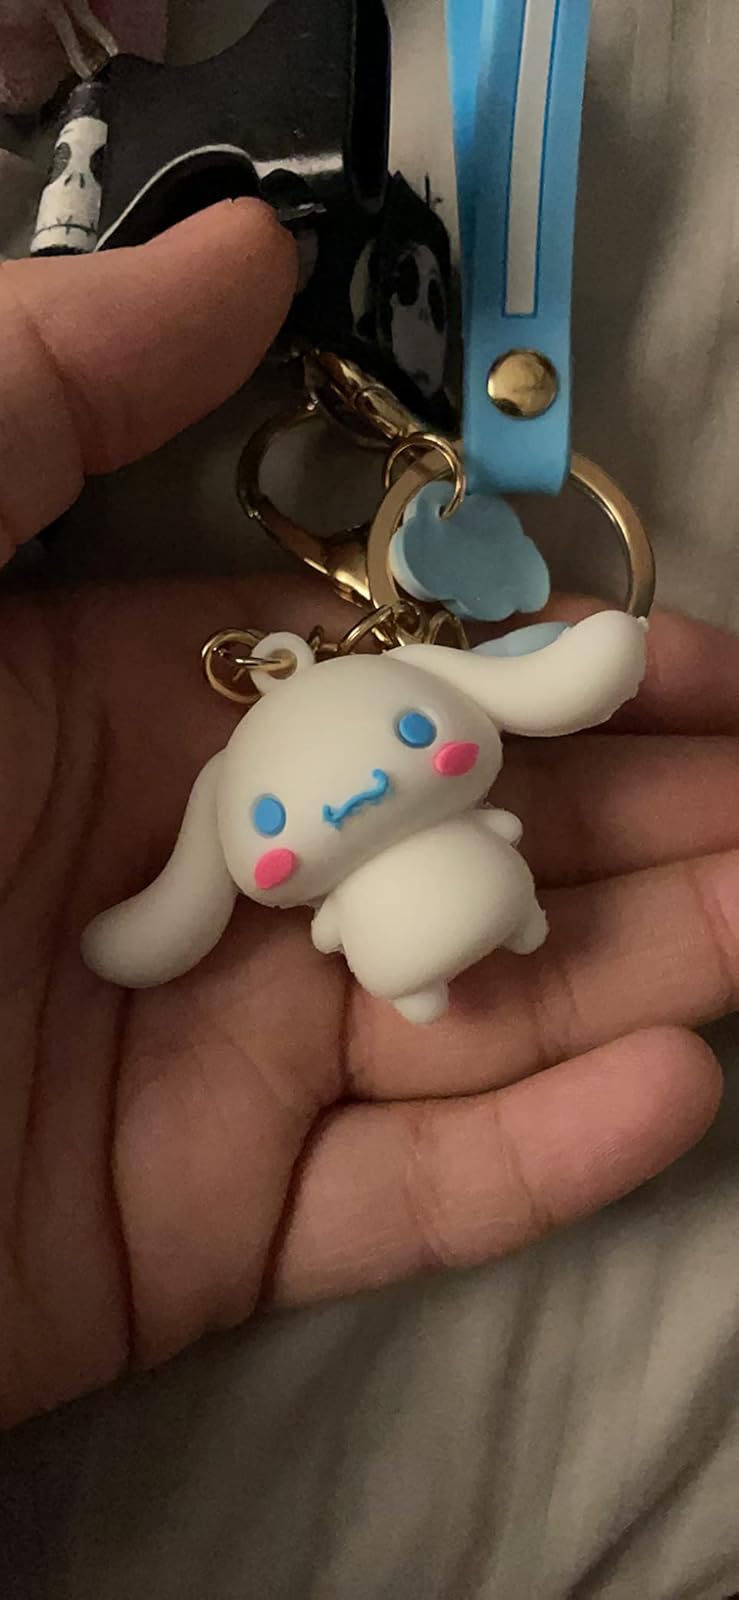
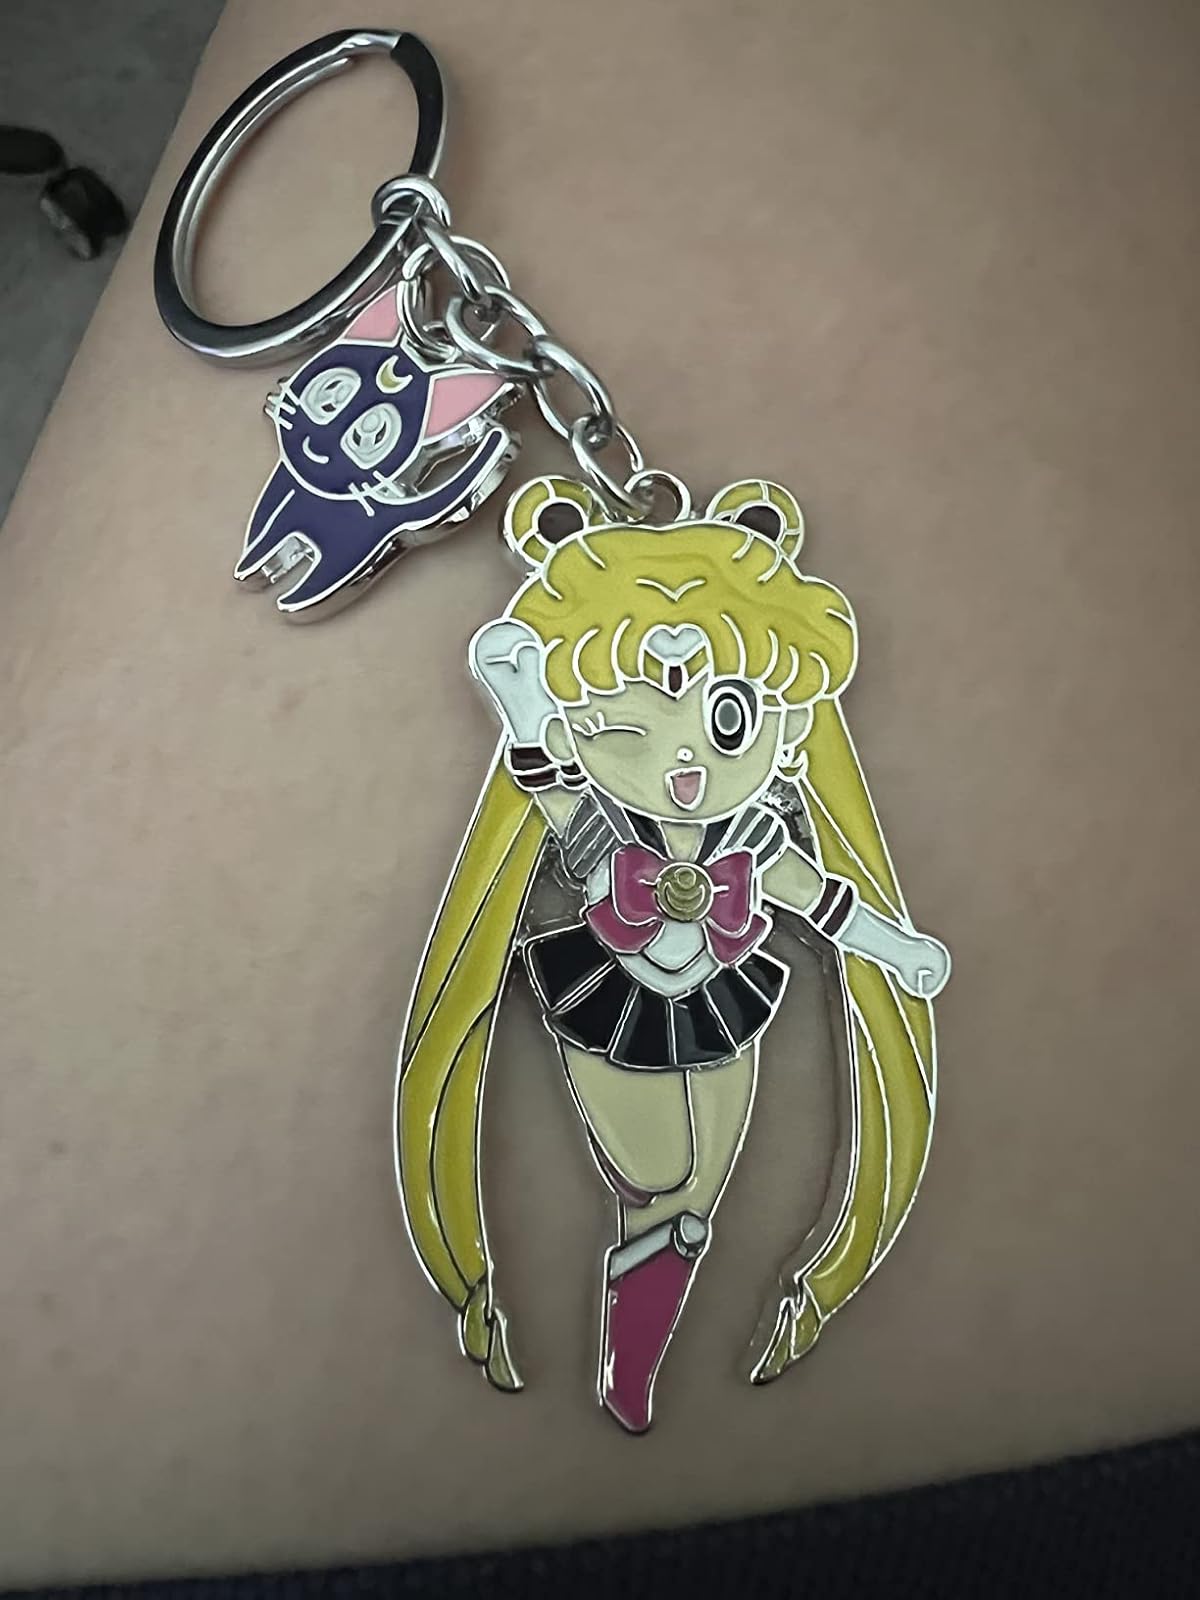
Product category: accessories_keychain
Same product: no